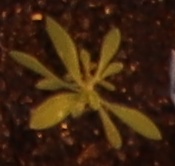
Label: Kochia